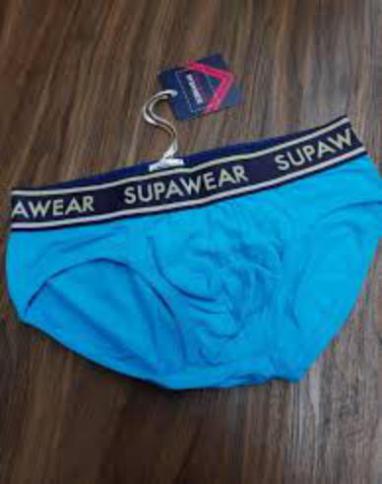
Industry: Clothes